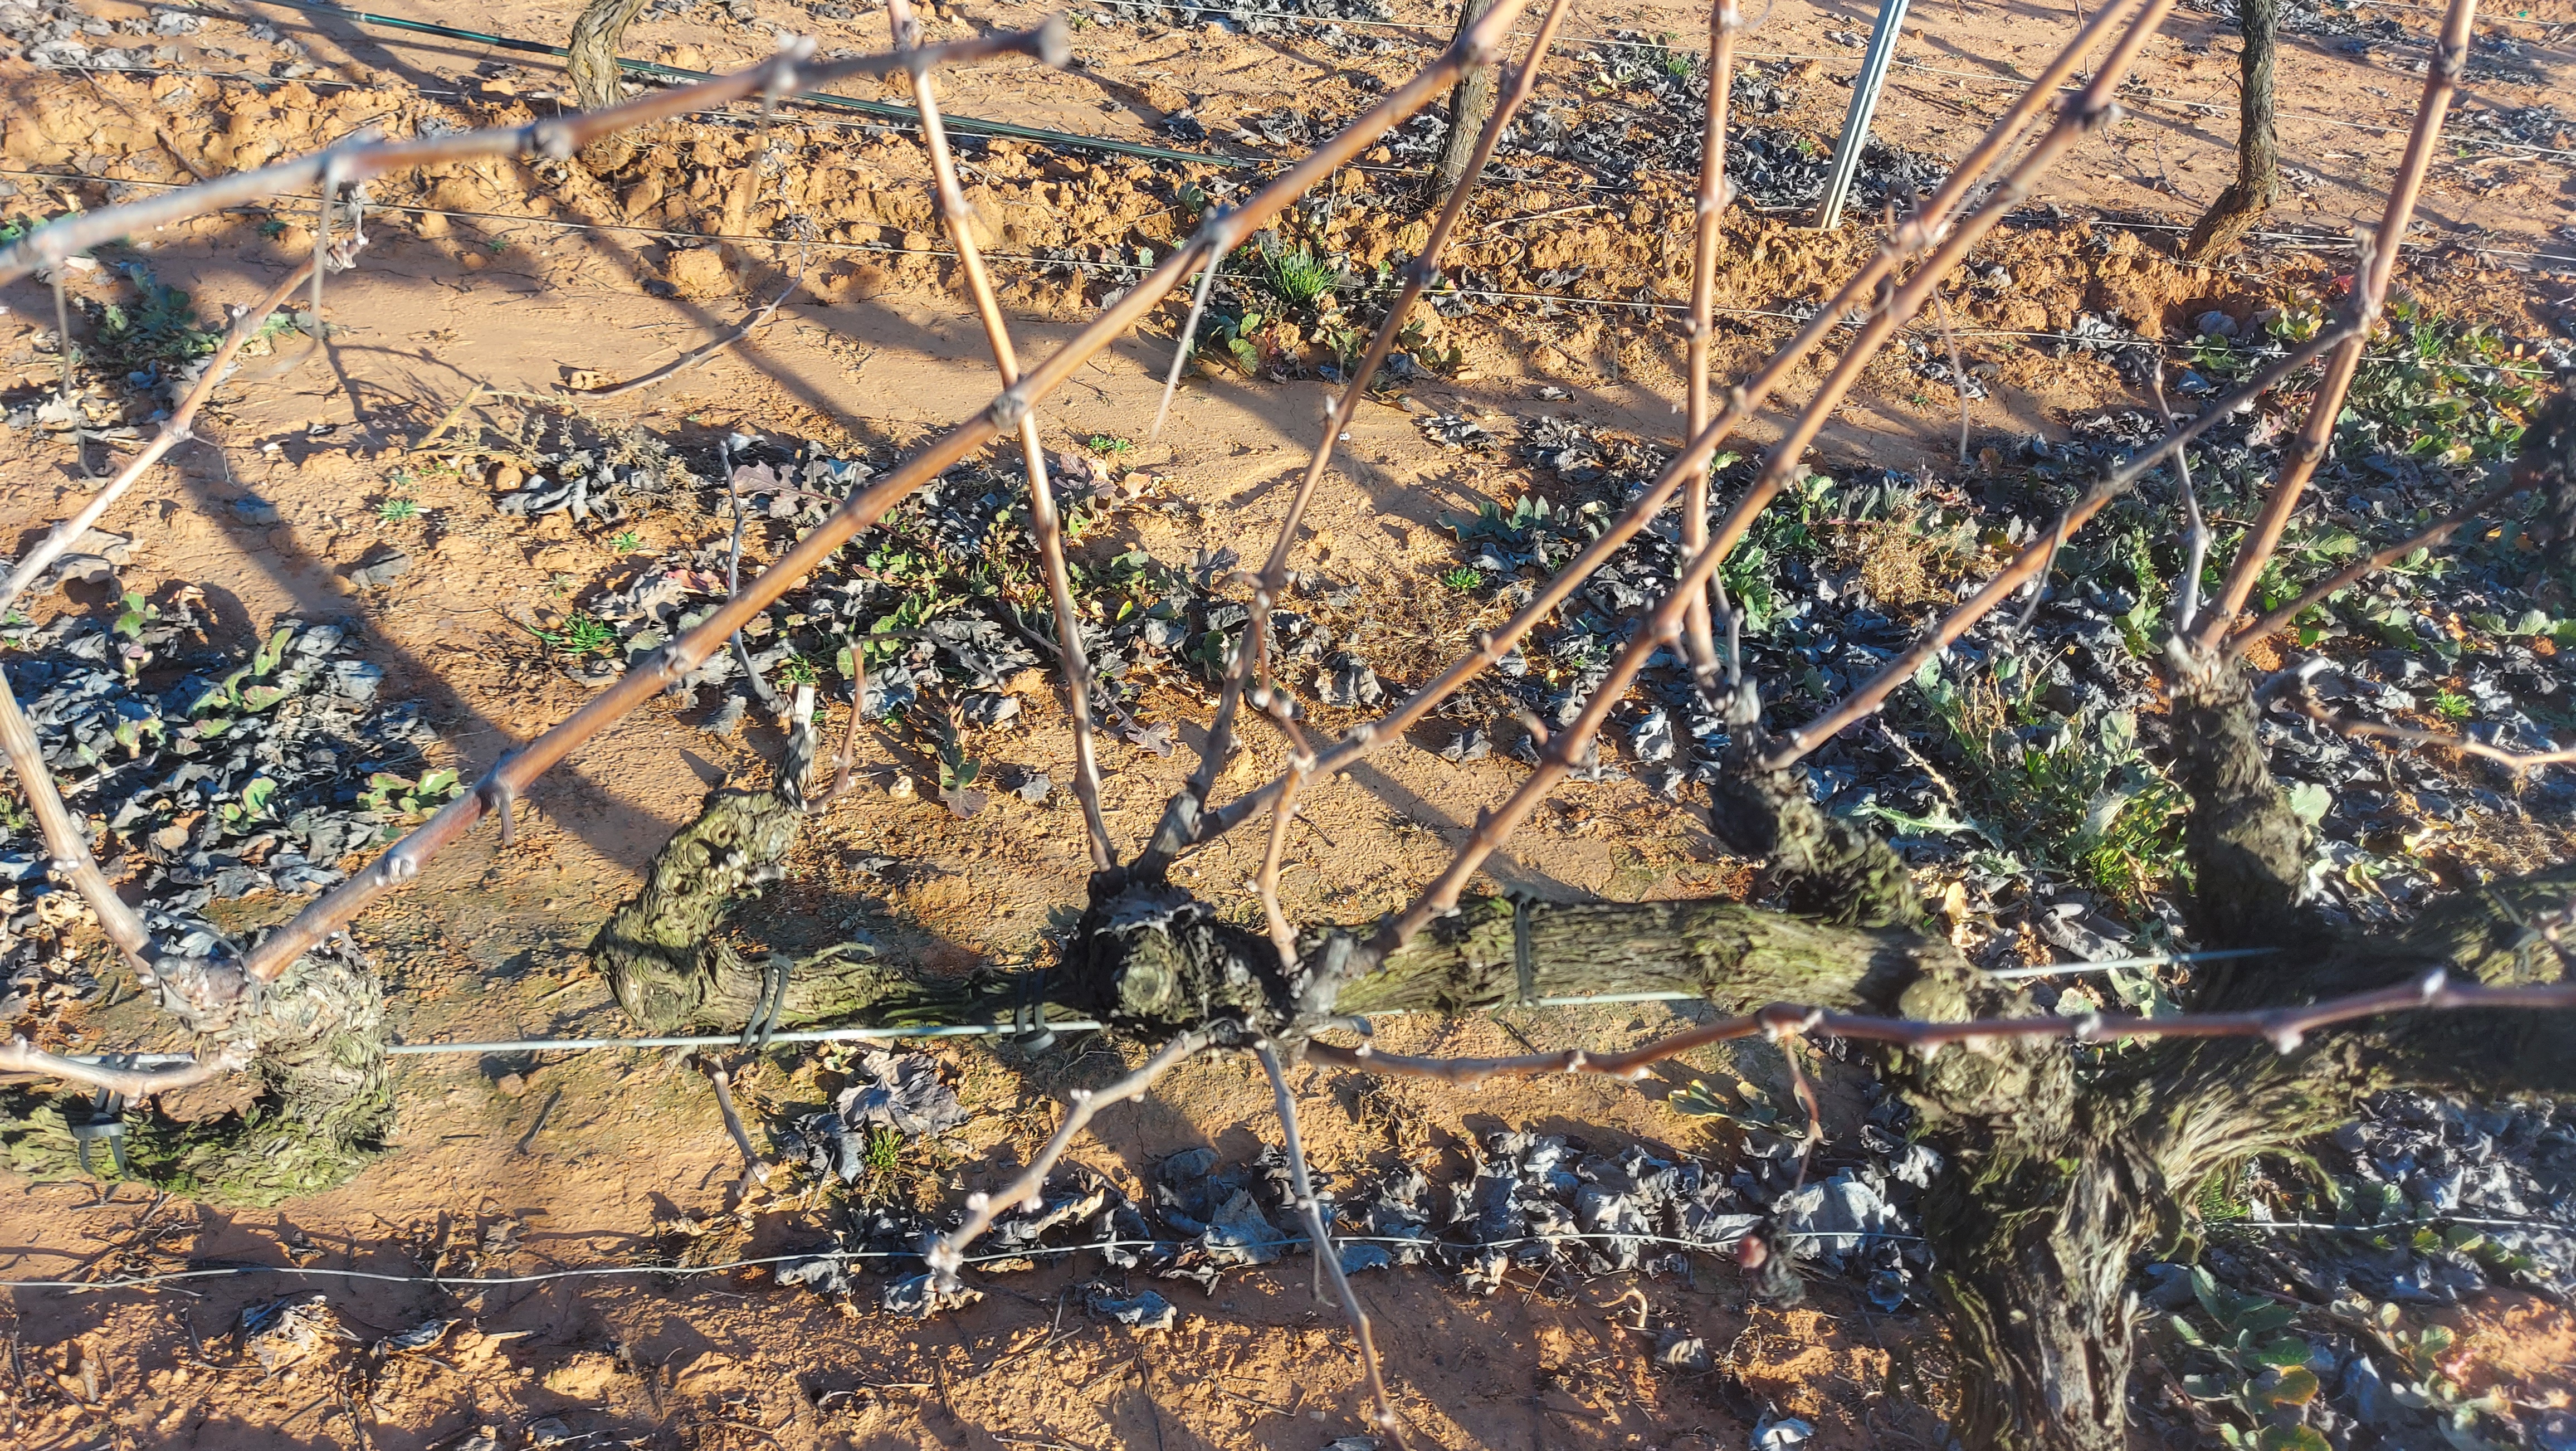
Unpruned shoots: 17
Pruned shoots: 0
Trunks: 2